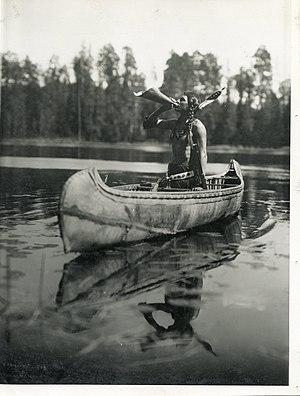
Le porte-voix est un instrument destiné à diriger et à amplifier le son de la voix, au sommet duquel se trouve l'embouchure suivie d'un pavillon évasé en forme de cône.